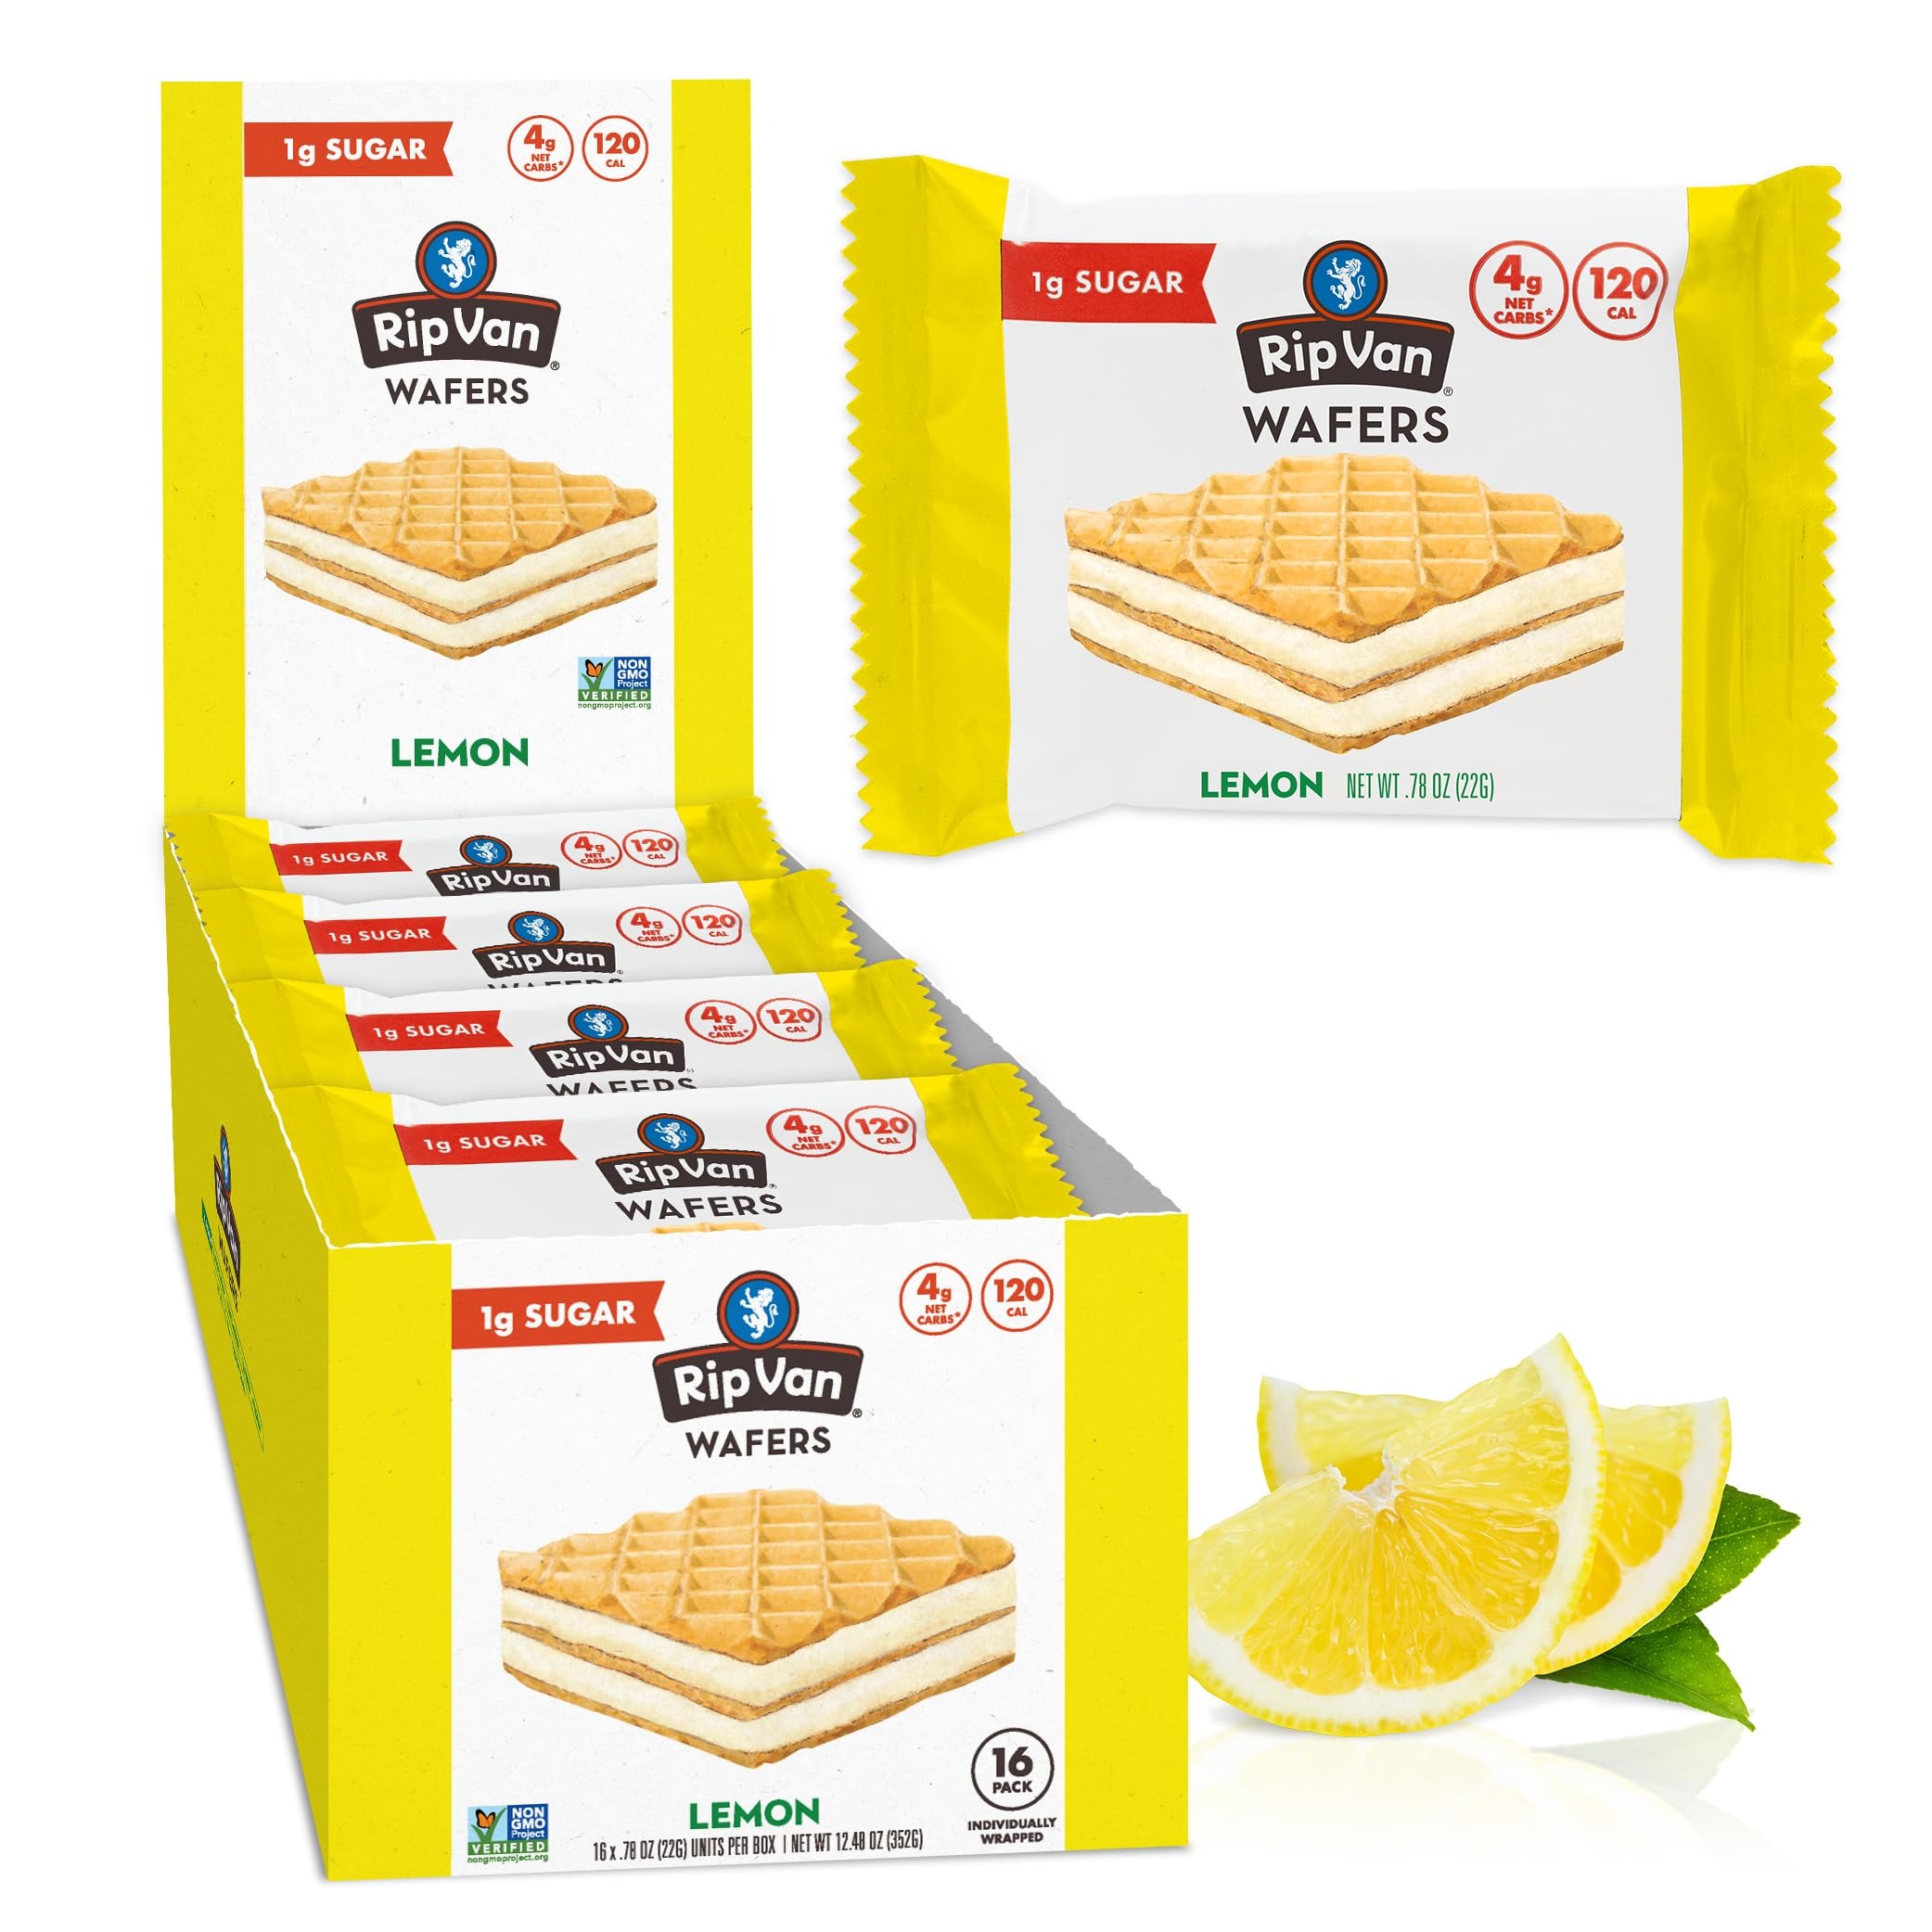
Item Name: Rip Van Wafels Lemon Cookies, 16 Count, 1g Sugar, 4g Carbs, Vegan, Keto Friendly, Low Calorie, 0g Trans Fat, 120 Calories, 6g Fiber
Bullet Point 1: Healthy Snack with Only 1g of Sugar: Contains 1g of Sugar, 4g of Net Carbs, 11g of Total Carbs, 120 calories, and 7g of Fiber in each 33g wafer.
Bullet Point 2: Simple Clean Ingredients: No artificial colors or flavors, preservatives, trans fat, soy, or high fructose corn syrup.
Bullet Point 3: Authentic Flavor from Natural Ingredients: Snack wafers made with real lemon.
Bullet Point 4: Snackable and Packable: Healthy snack food for the office, lunch boxes, post workout, or breakfast on the go.
Bullet Point 5: Individually Wrapped: Contains 16 individually wrapped lemon-flavored wafers.
Value: 12.48
Unit: Ounce

Price: 18.99